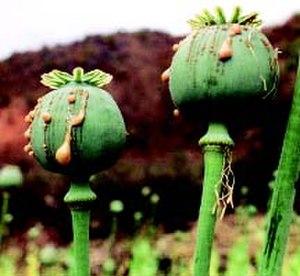
Le pavot somnifère ou pavot à opium, appelé également « pavot des jardins », est une espèce de plante herbacée annuelle de la famille des Papaveraceae originaire d'Europe méridionale et d'Afrique du Nord.
La morphine est le principal alcaloïde de l'opium, le latex du pavot somnifère. C'est une molécule complexe utilisée en médecine comme antalgique et comme drogue pour son action euphorisante.
L’opium est le latex qu'exsude le pavot somnifère. On le récolte en le laissant couler le long d'incisions sur la capsule de la plante, après perte des fleurs. Il contient une grande concentration d'alcaloïdes comme la morphine ou la codéine, dont elles sont extraites. Il donne, avec préparation, un produit de consommation psychotrope. L'opium induit notamment une euphorie, une somnolence, et un état hypnotique et onirique que de nombreux écrivains, penseurs et artistes ont recherché, comme Jean Cocteau, Antonin Artaud ou Charles Baudelaire.